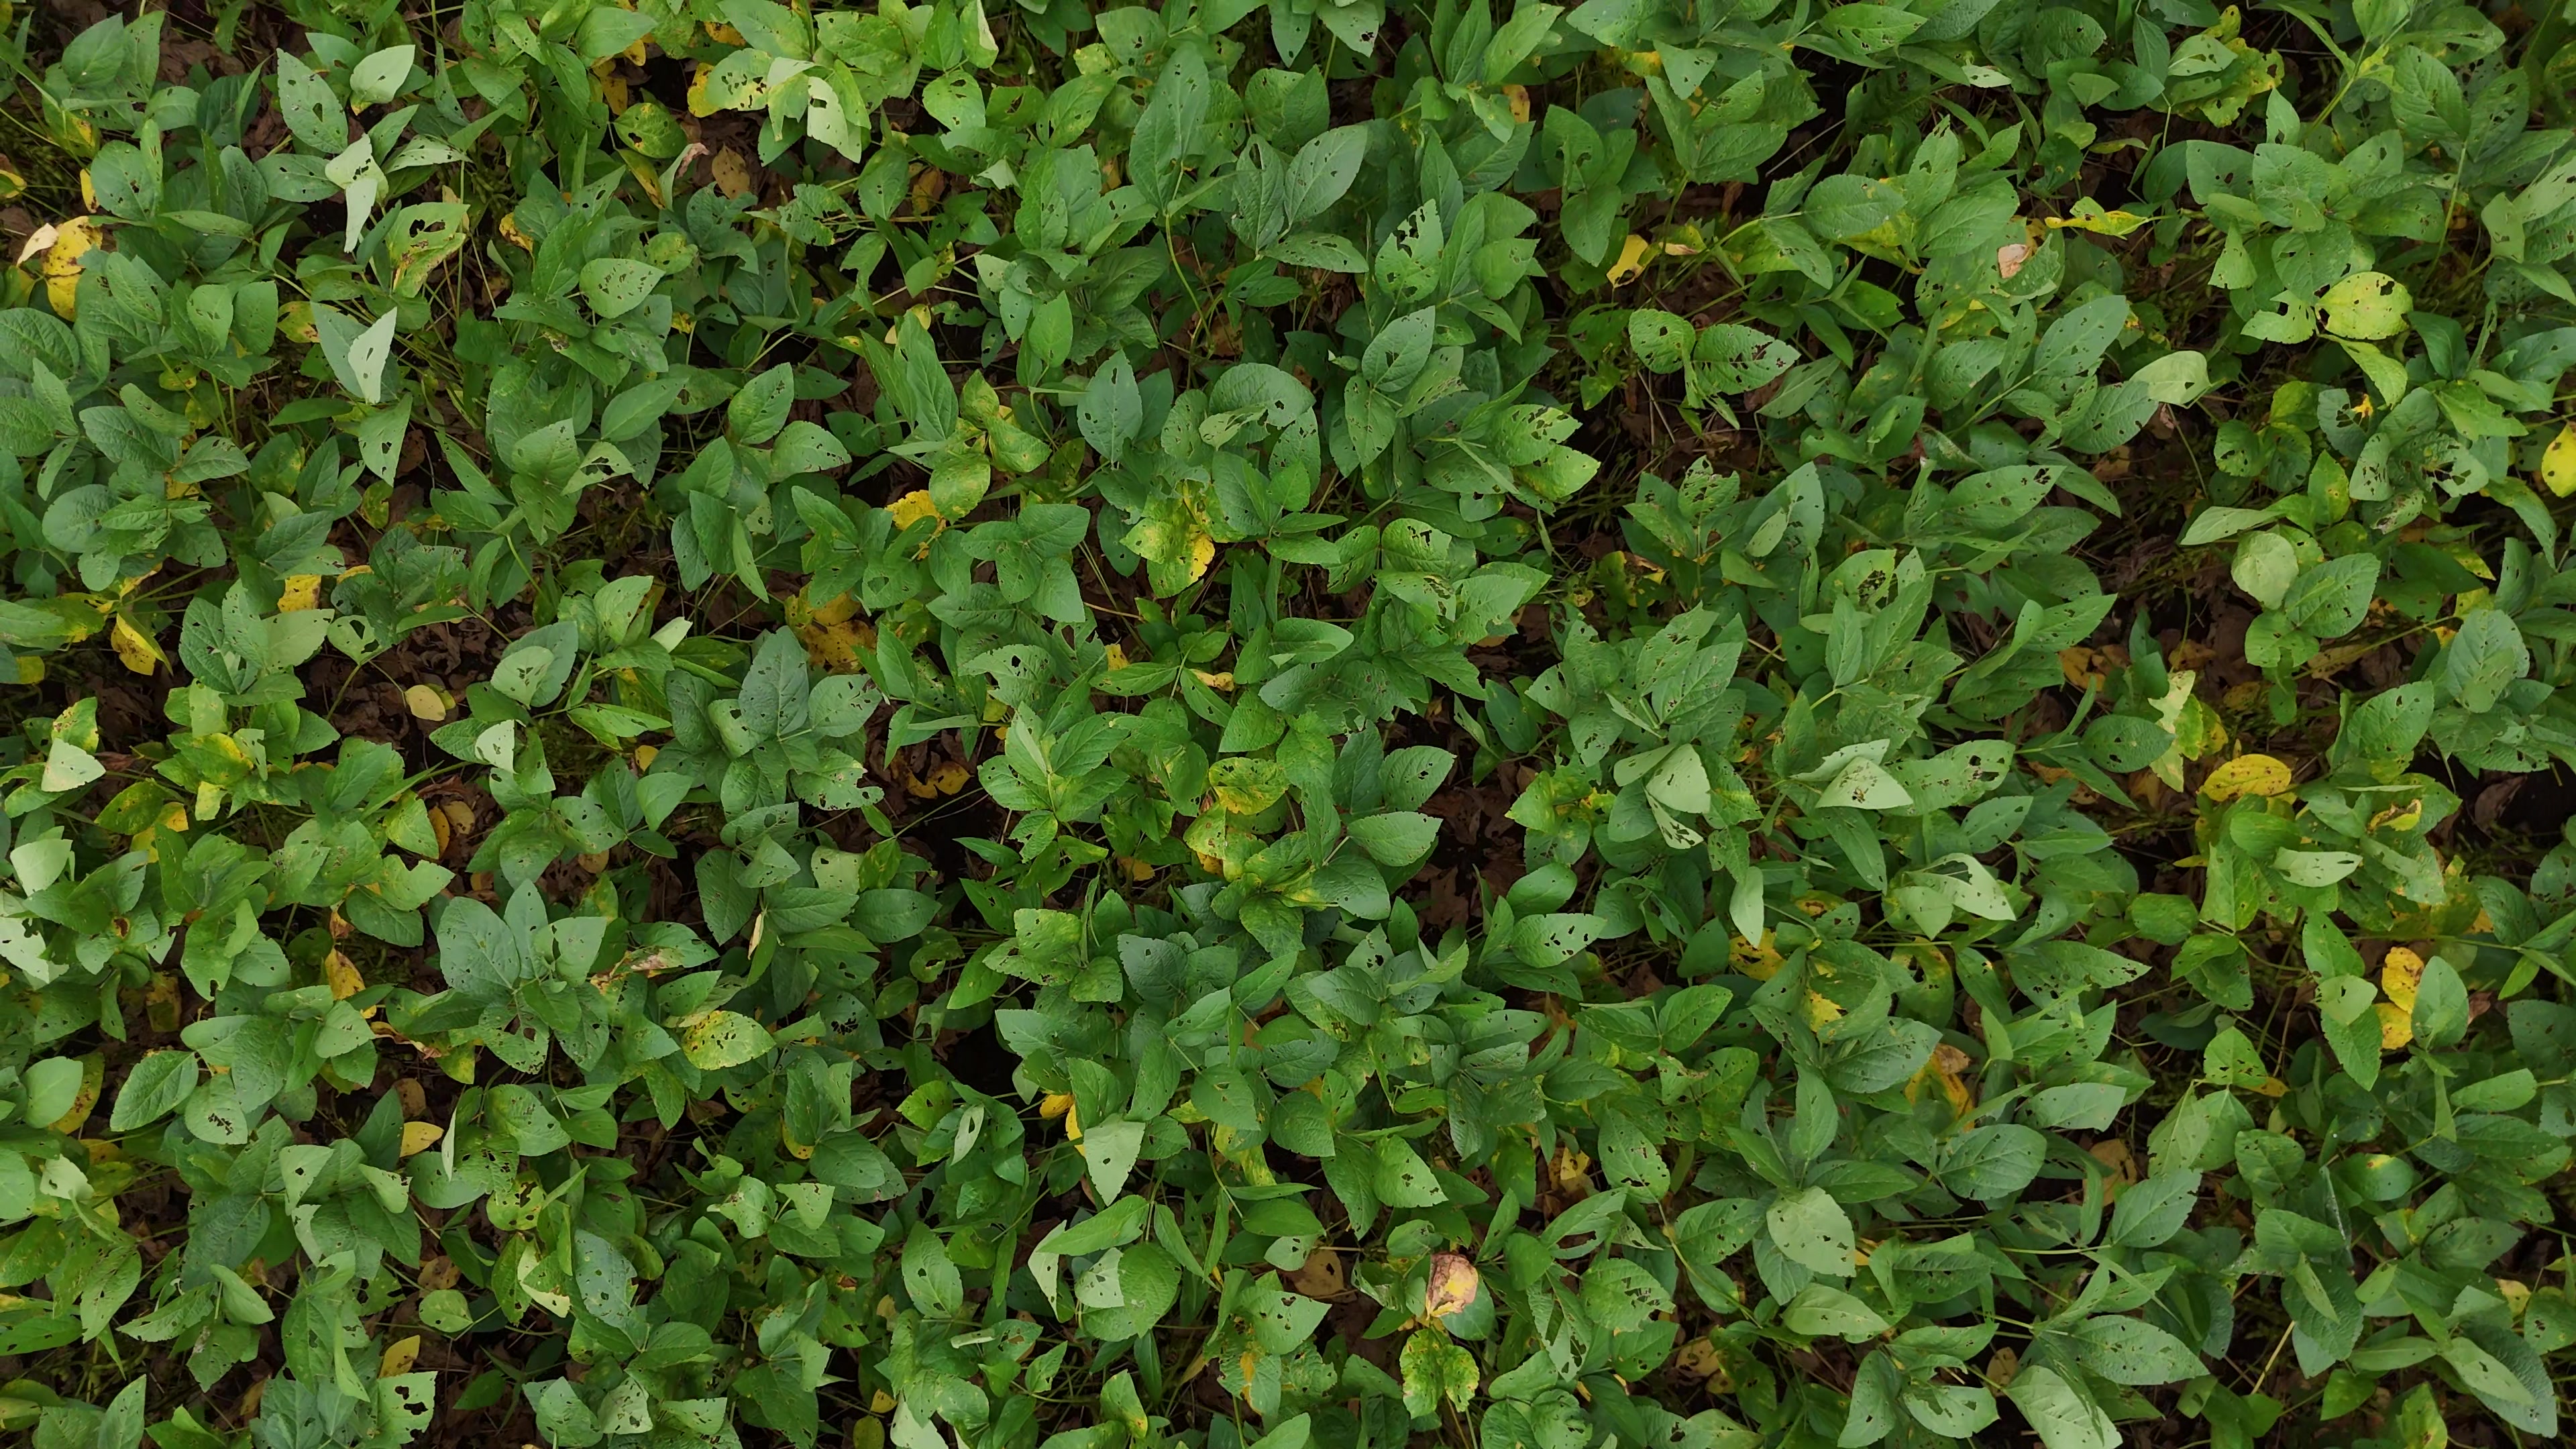
Label: Rust